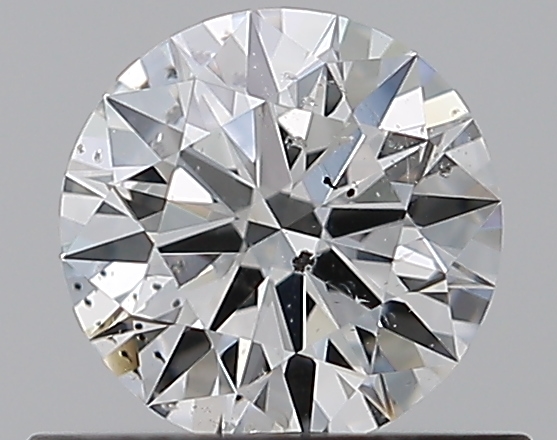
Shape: round
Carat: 0.51
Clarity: SI2
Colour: F
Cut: EX
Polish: EX
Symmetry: EX
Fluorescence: N
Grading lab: GIA
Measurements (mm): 5.21 x 5.24 x 3.13